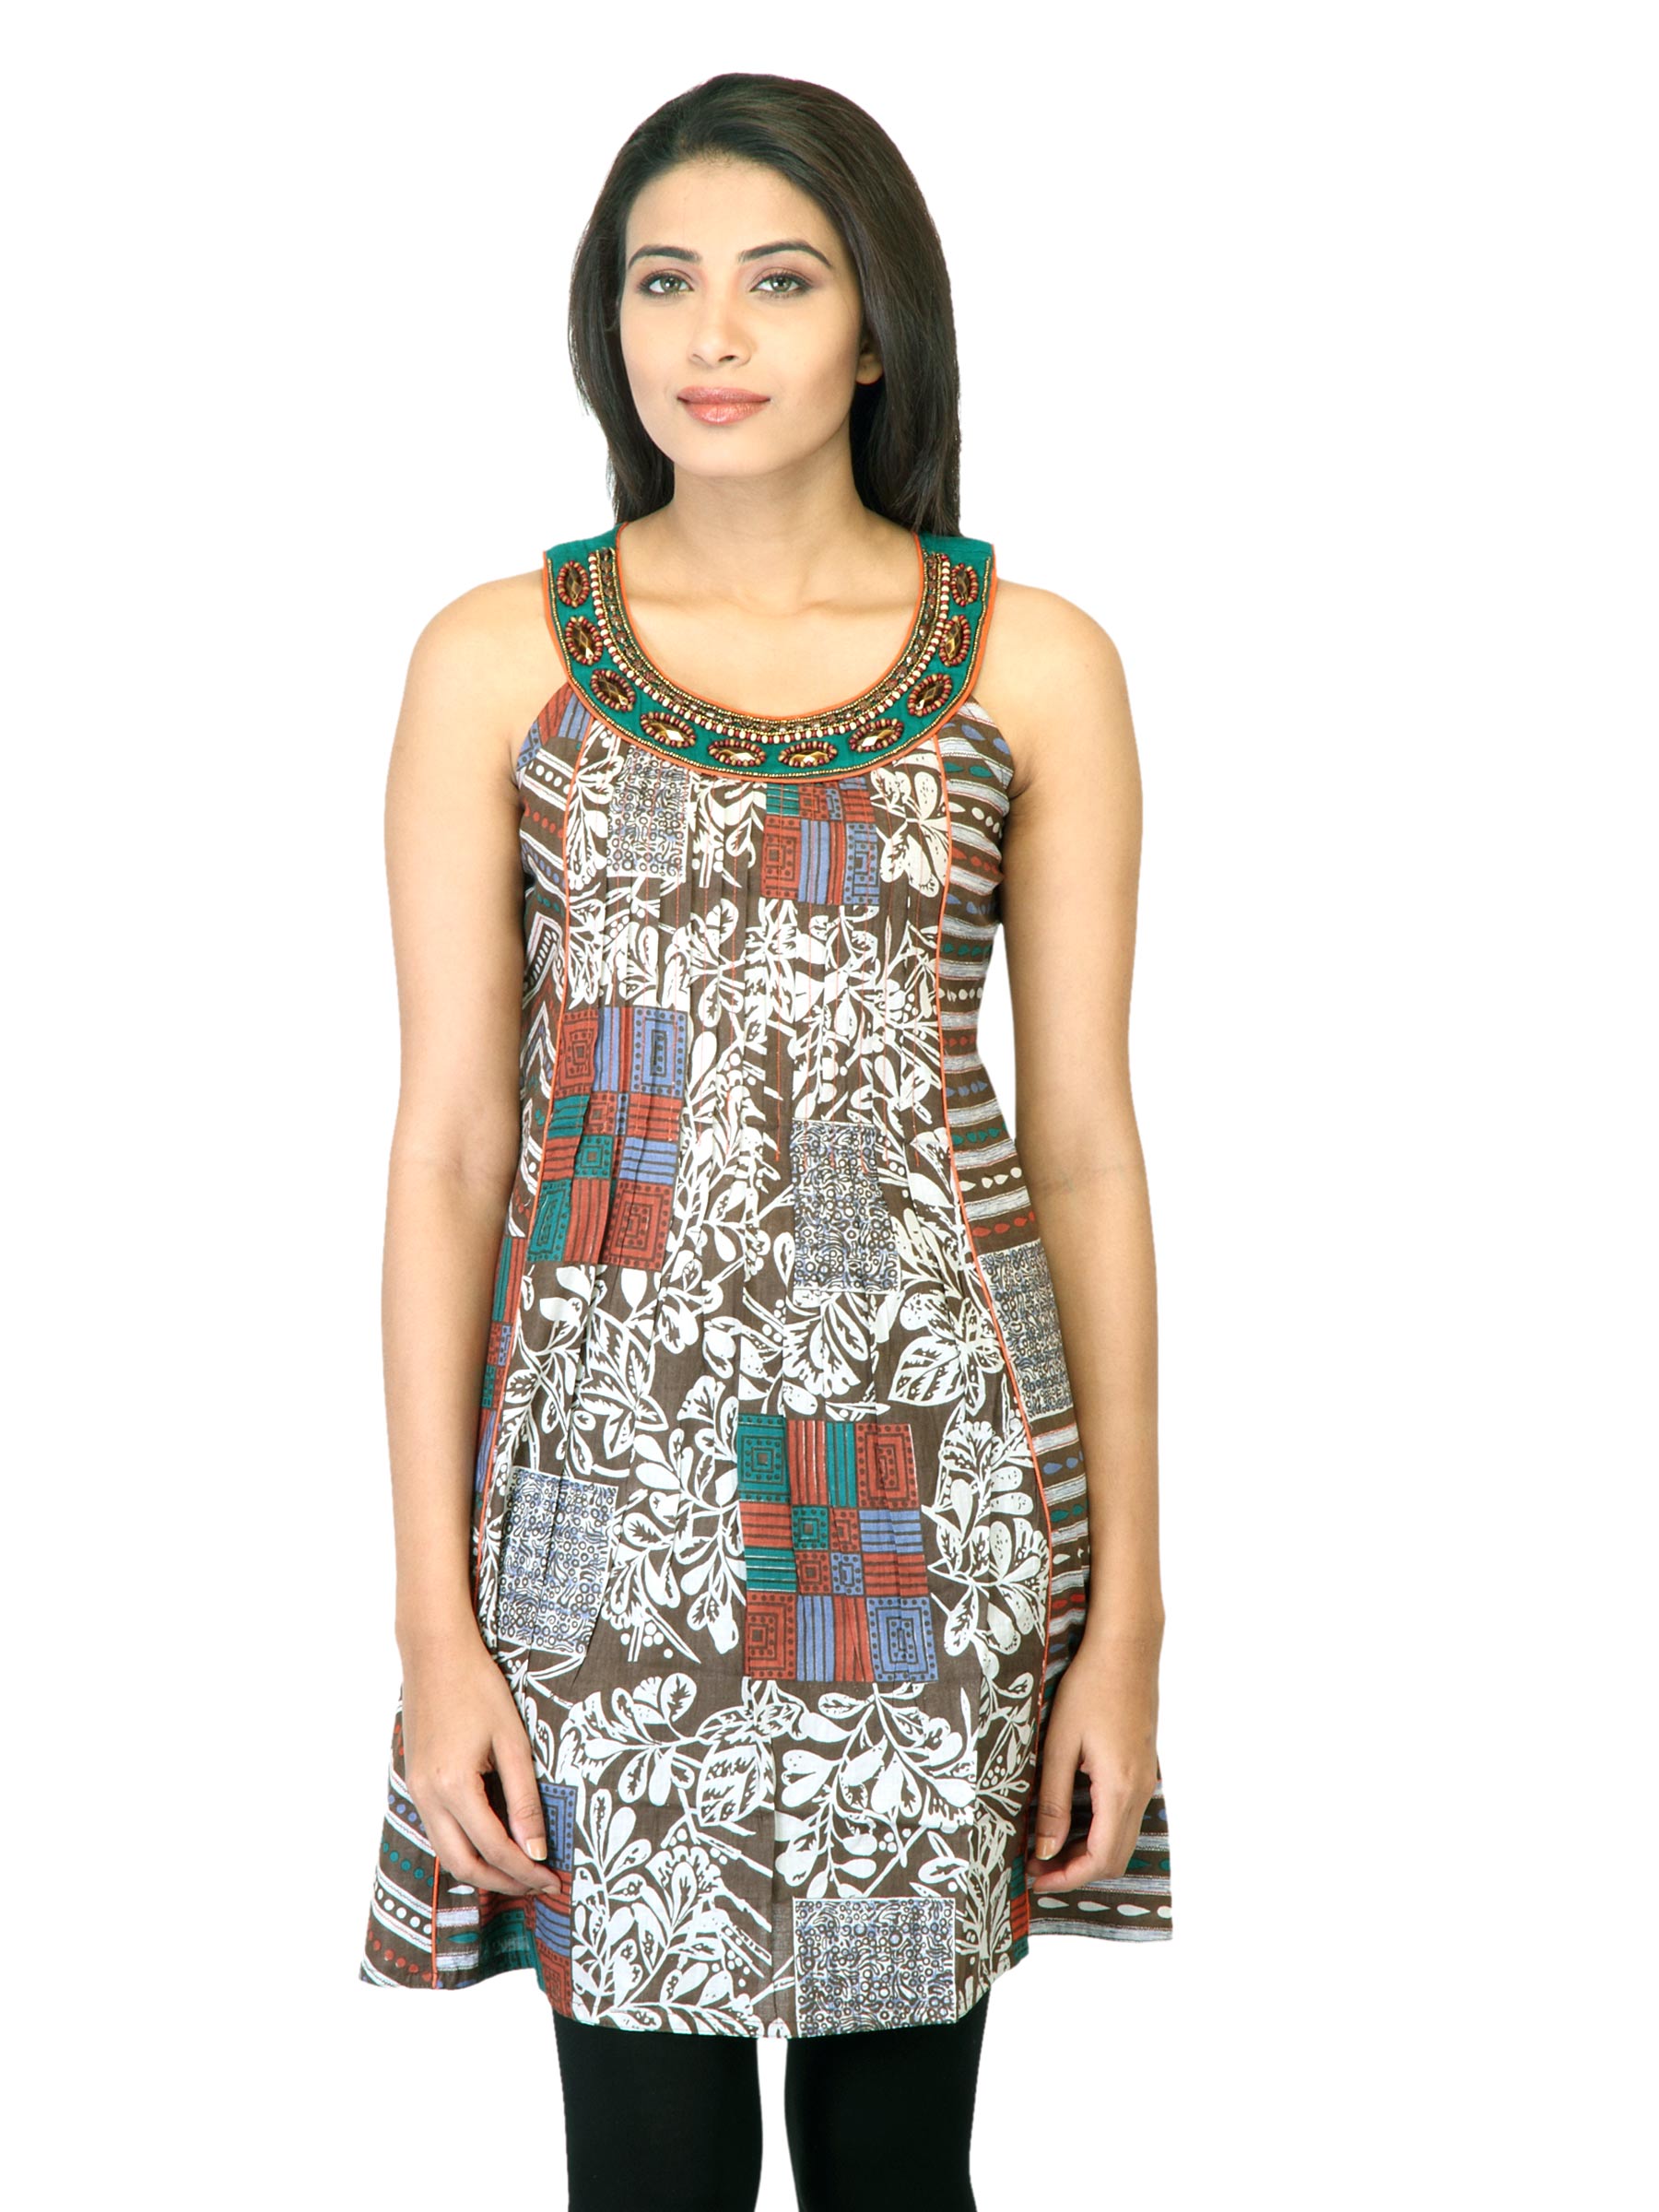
Aneri Women Monika Brown Kurta
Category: Apparel / Topwear / Kurtas
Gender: Women
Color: Brown
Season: Summer 2012
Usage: Ethnic